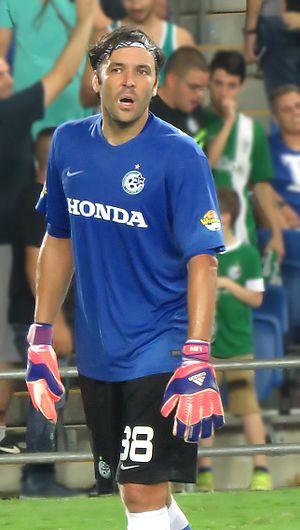
L'équipe de Serbie de football est la sélection de joueurs serbes représentant le pays lors des compétitions internationales de football masculin, sous l'égide de la Fédération de Serbie de football.